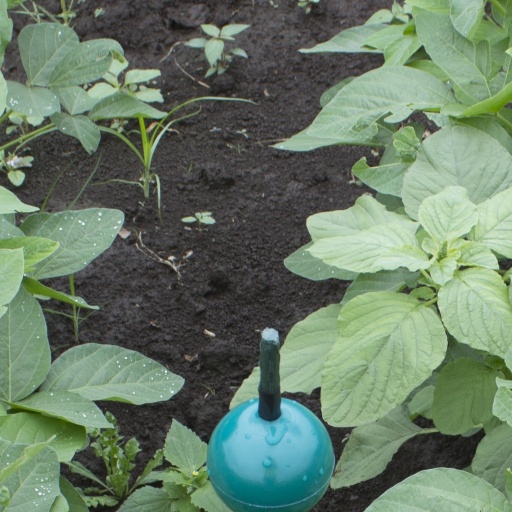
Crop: soybean